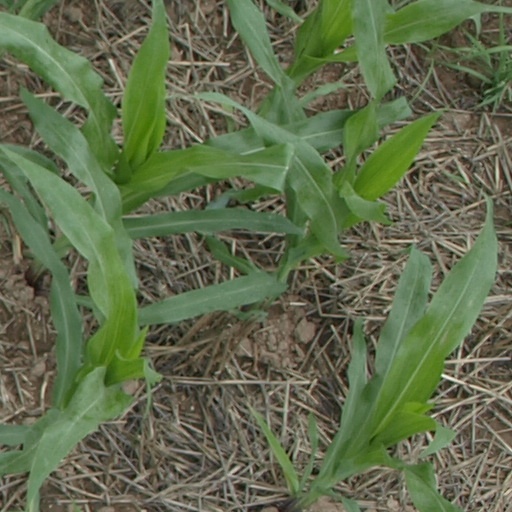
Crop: maize; corn